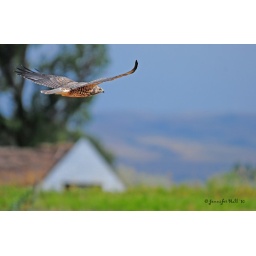
Swainson's Hawk flying over Idaho farm field - 2306bsg